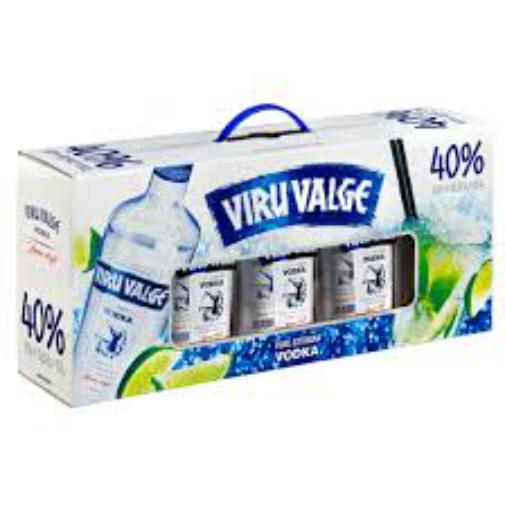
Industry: Food